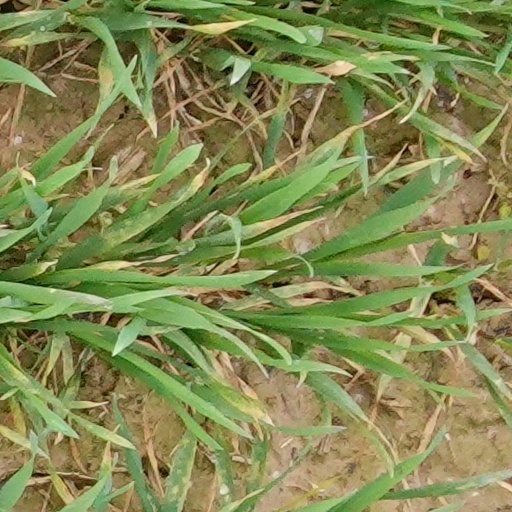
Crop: wheat